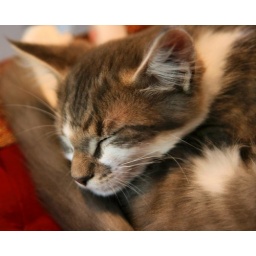
Darcy in sleeping repose. happy furry Friday!